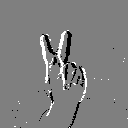
ASL letter: k